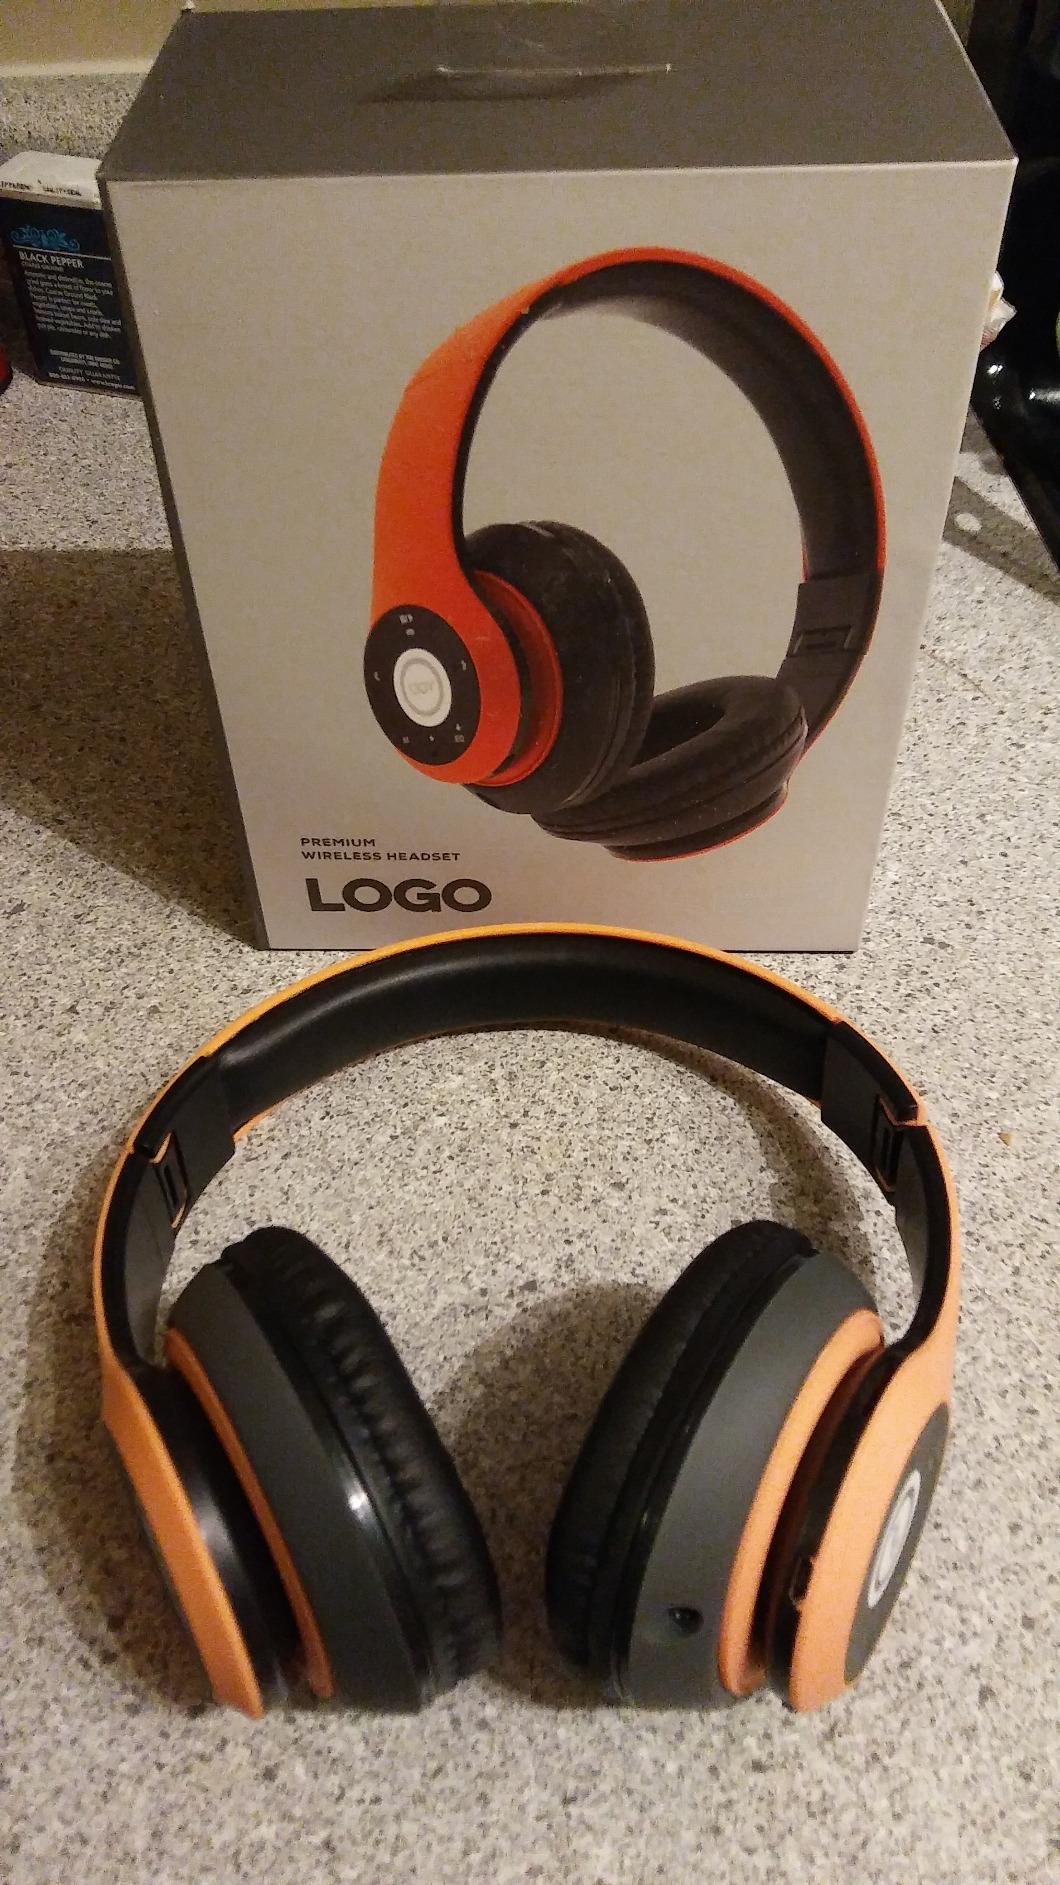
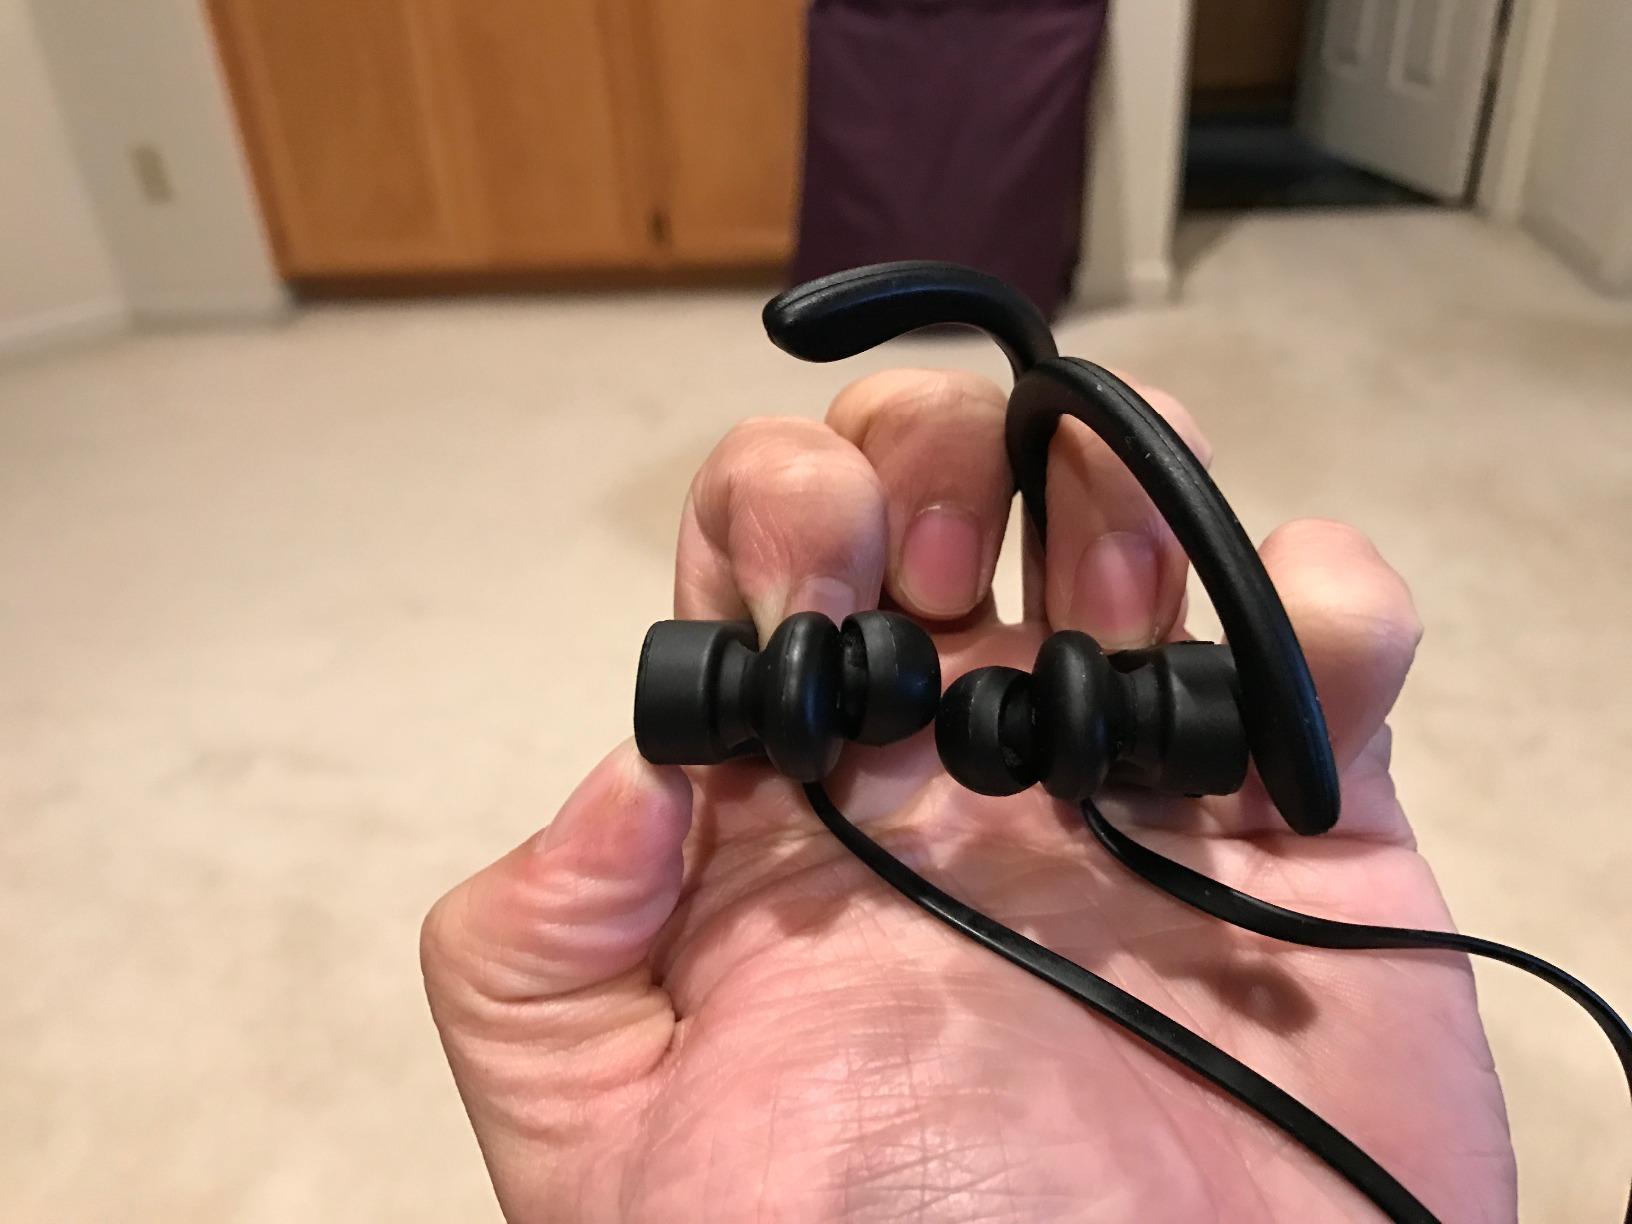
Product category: headphones
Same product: no